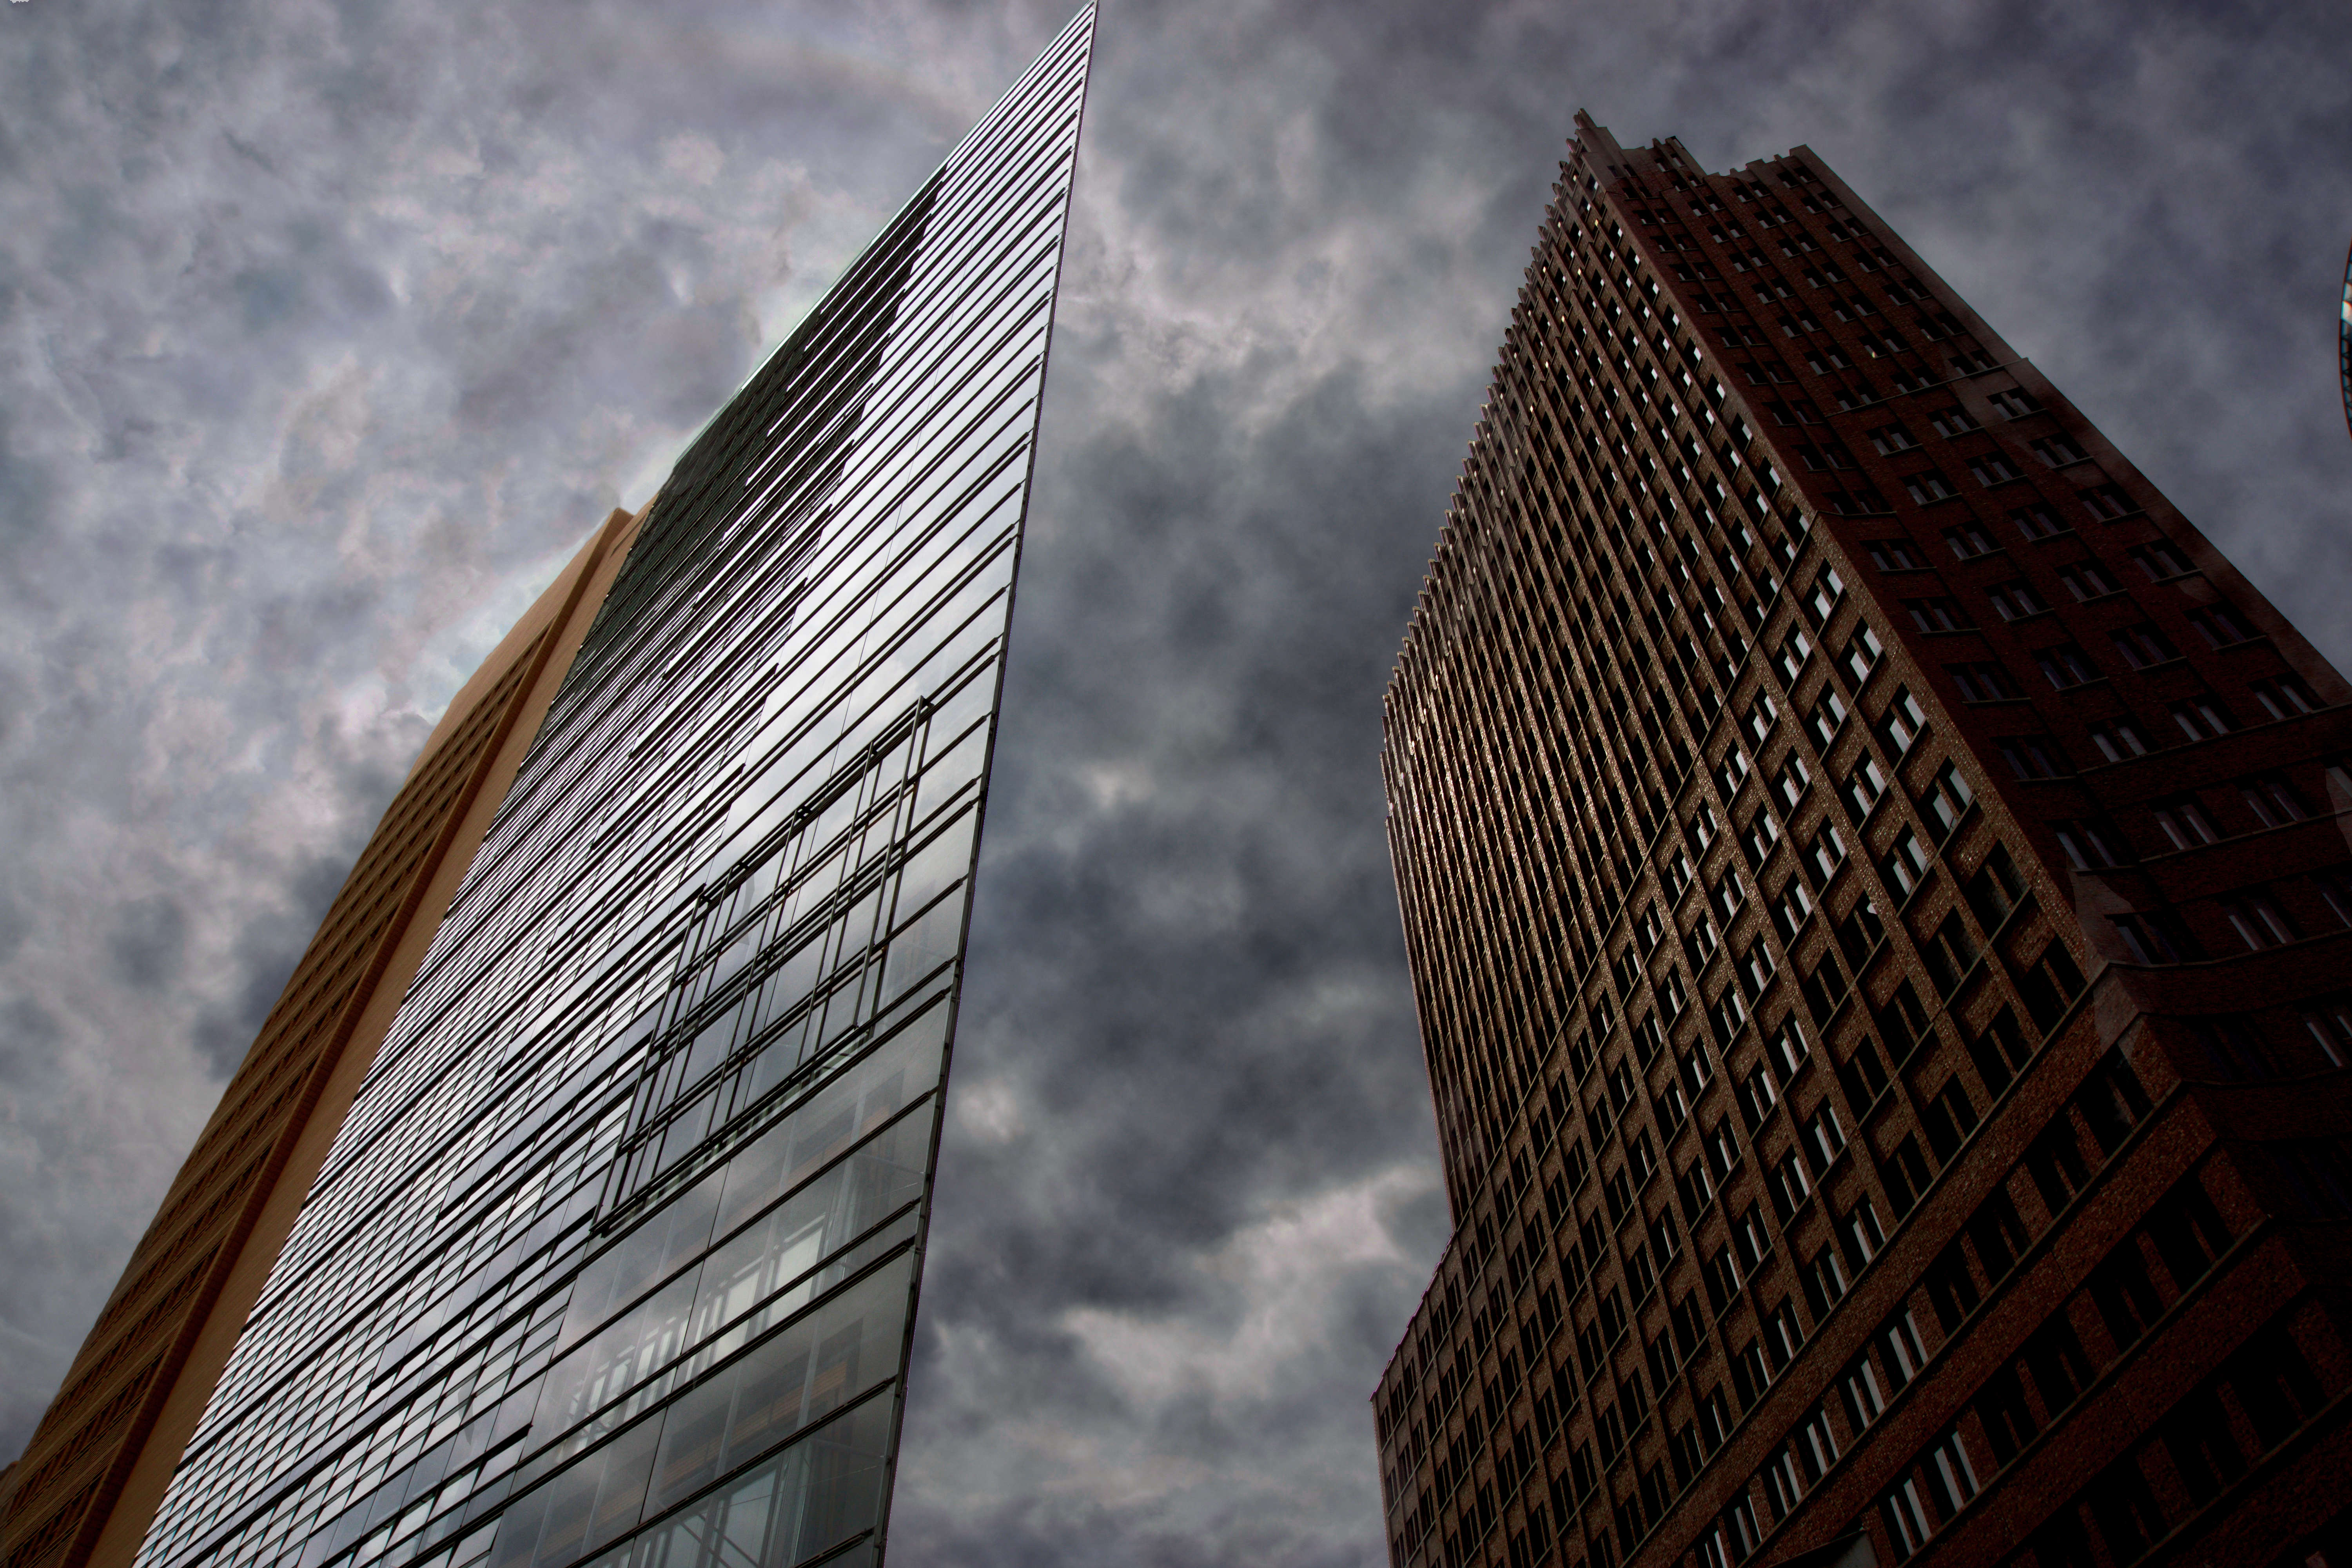
architecture, sky, night, cloudy, glass, city, skyscraper, cityscape, downtown, line, reflection, tower, landmark, facade, tower block, high rise, clouds, buildings, windows, spire, symmetry, shape, metropolis, low angle shot, urban area, potsdamer platz, metropolitan area